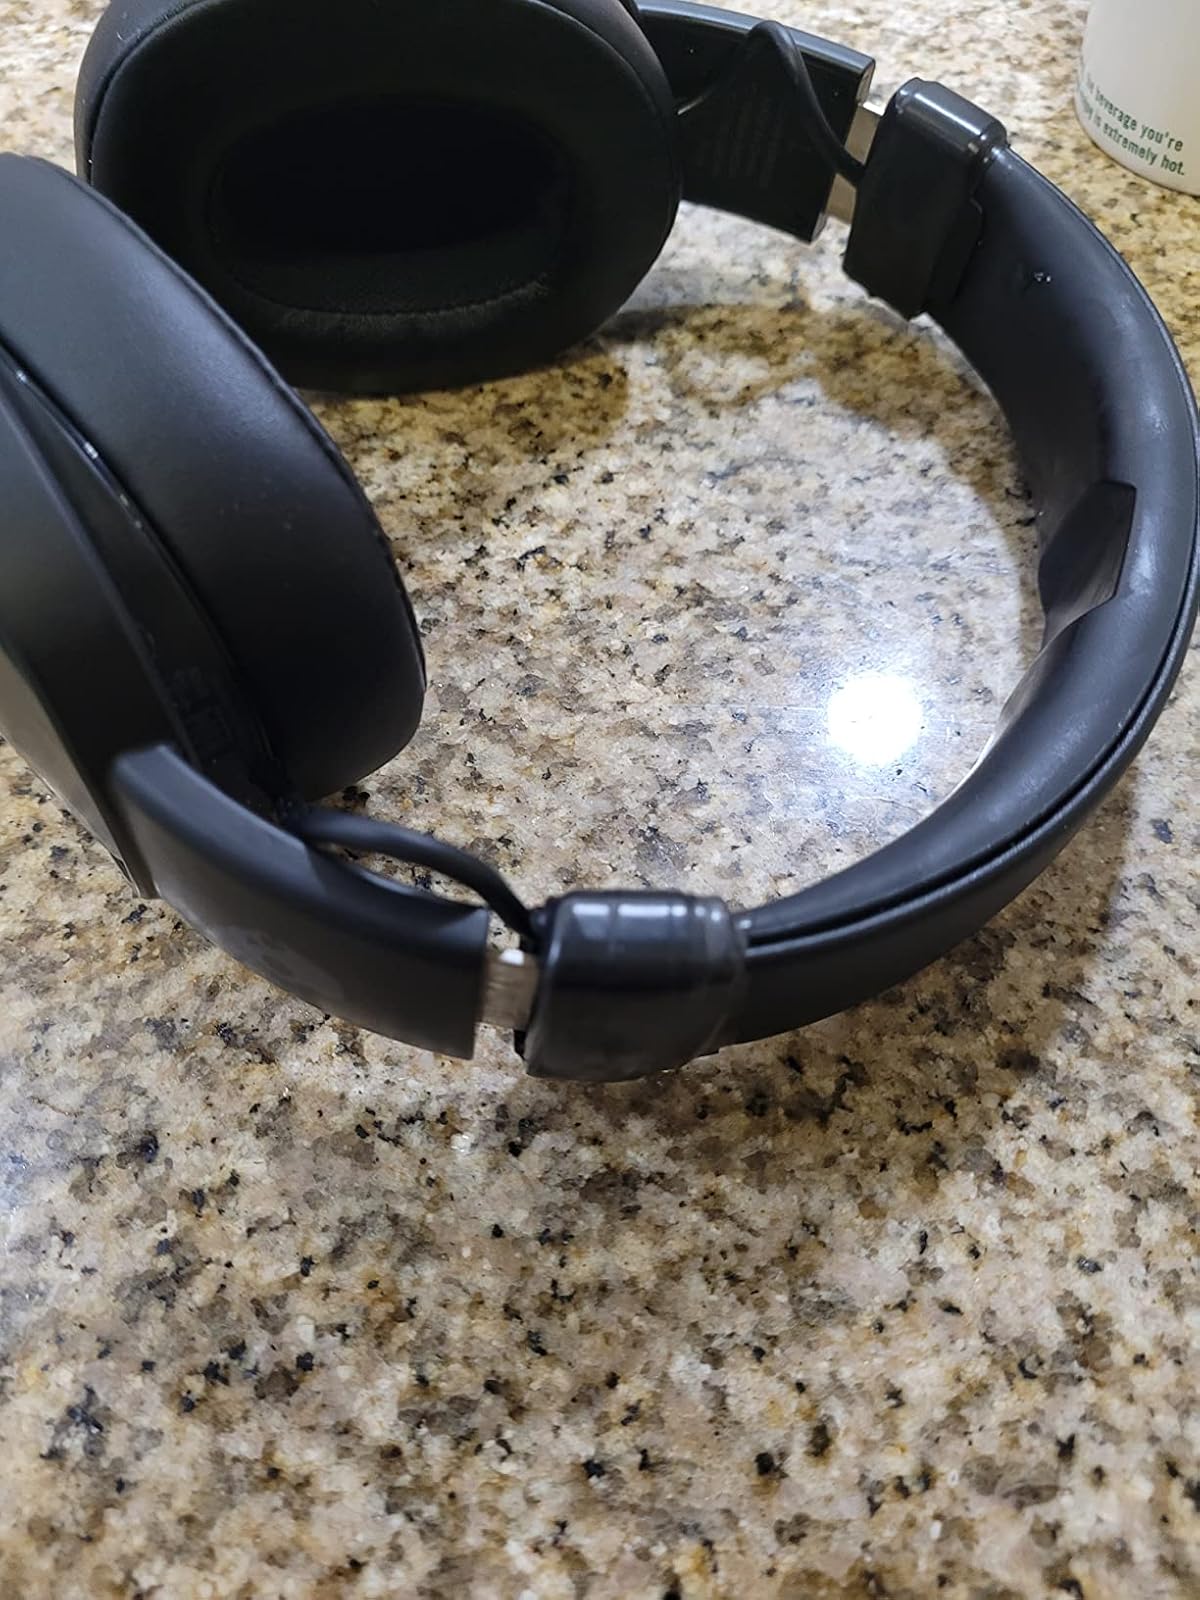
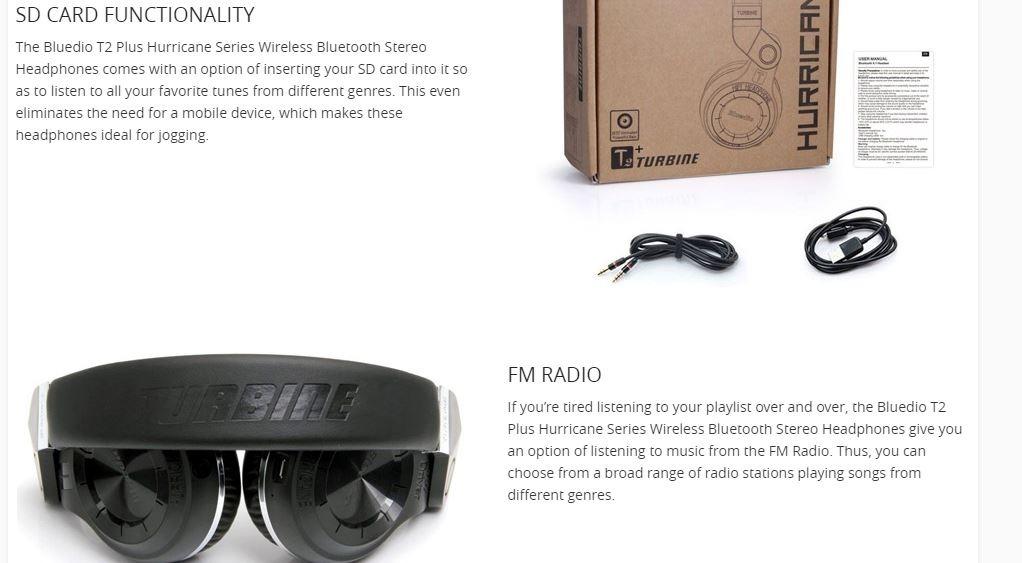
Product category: headphones
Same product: no